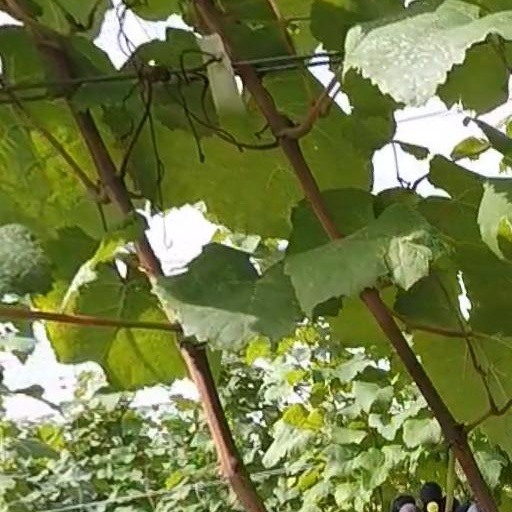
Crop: grape